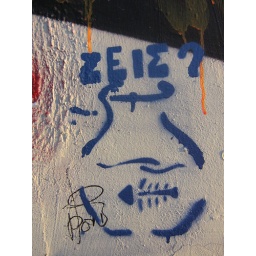
livin in a fish bowl